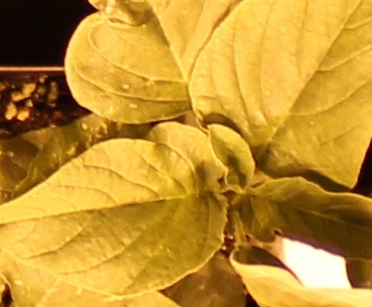
Label: Redroot Pigweed